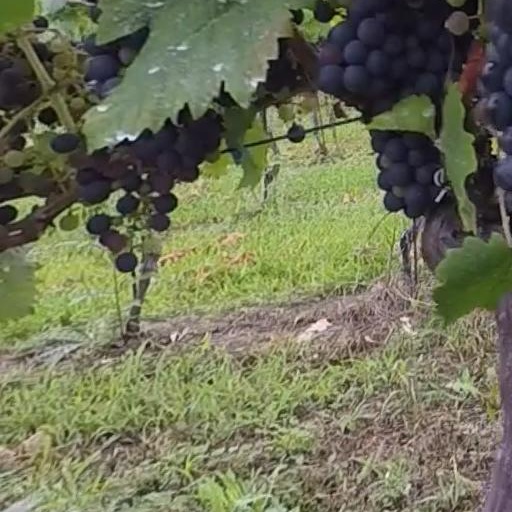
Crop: grape